Cuauhtémoc, Mexico City

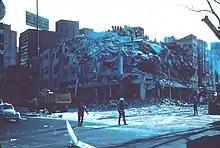
Earthquake damage in 1985

The borough was the hardest hit by the 1985 earthquake with 258 buildings completely crumbled, 143 partially collapsed, and 181 seriously damaged. The result was the loss of 100,000 residents, just in the historic center. Another area with major damage was Colonia Roma with a number of buildings collapsing completely. Even areas that did not suffer significant damage, such as Colonia San Rafael, were affected when homeless from other parts of the borough moved in, or Colonia Condesa, when wealthier residents moved out. Because of the rent situation, most of the damaged structures were never fixed or rebuilt, leading to slums or garbage-strewn vacant lots. As late as the 2000s, buildings damaged from the event have collapsed. In 2003, the city government expropriated 64 properties thought to be in danger of sudden collapse due to damage suffered nearly 20 years earlier after a collapse of an apartment building in Colonia Vista Alegre, but in 2010, an apartment building partially collapsed in Colonia San Rafael, due to the same cause. Since the quake, the borough has invested in its own early warning system, which was created for it by UNAM.